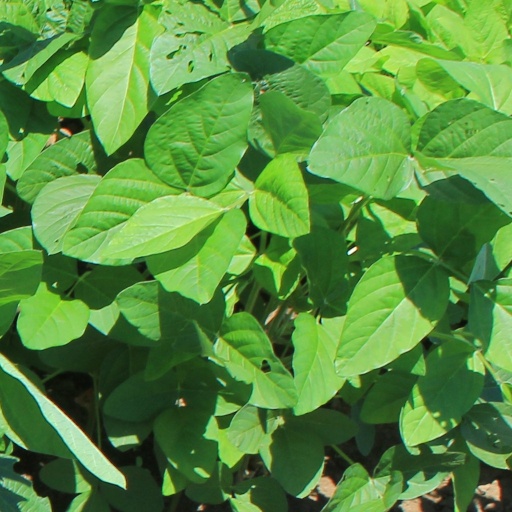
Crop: soybean